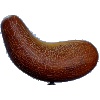
Label: Cucumber Ripe 1